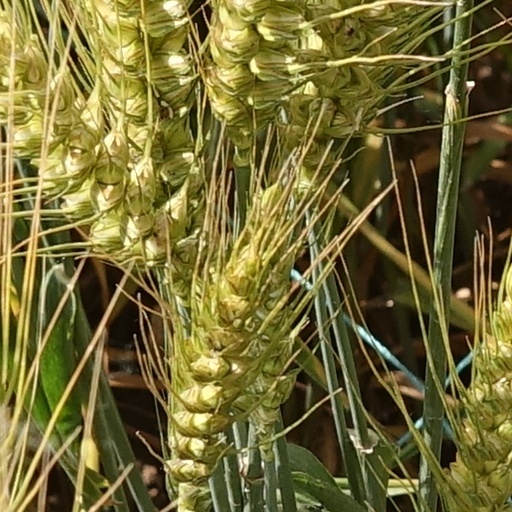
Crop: wheat